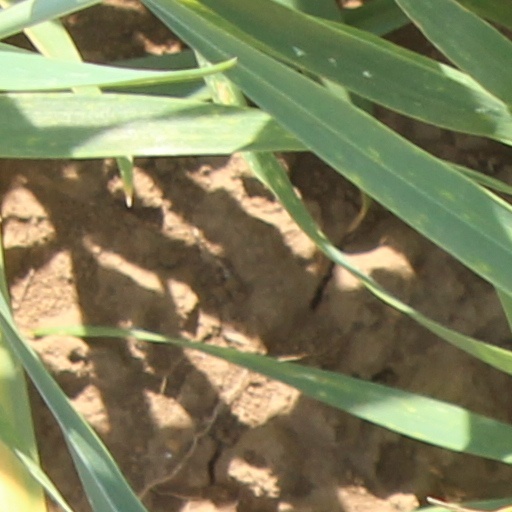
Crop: wheat